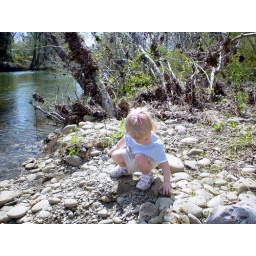
Hannah throwing stones in the water